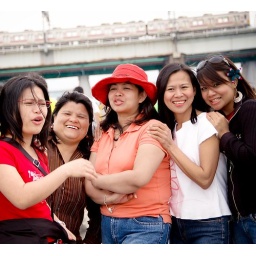
The girls with the Tokyu Den Entoshi train in the background. Tama riverside, Futakoshinchi, Tokyo